Posen–West Prussia

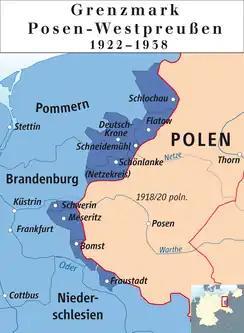
Districts of Posen–6West Prussia, 1922–1938.

Despite the name, the city of Posen (Polish: Poznań) was no longer part of the province, as it had become the capital of the re-established Greater Polish Poznań Voivodeship of the Second Polish Republic. The capital of the Prussian "Posen-Westpreußen" province and seat of the supervisor was Schneidemühl. The seat of the province's elected by the assembly remained at Meseritz.